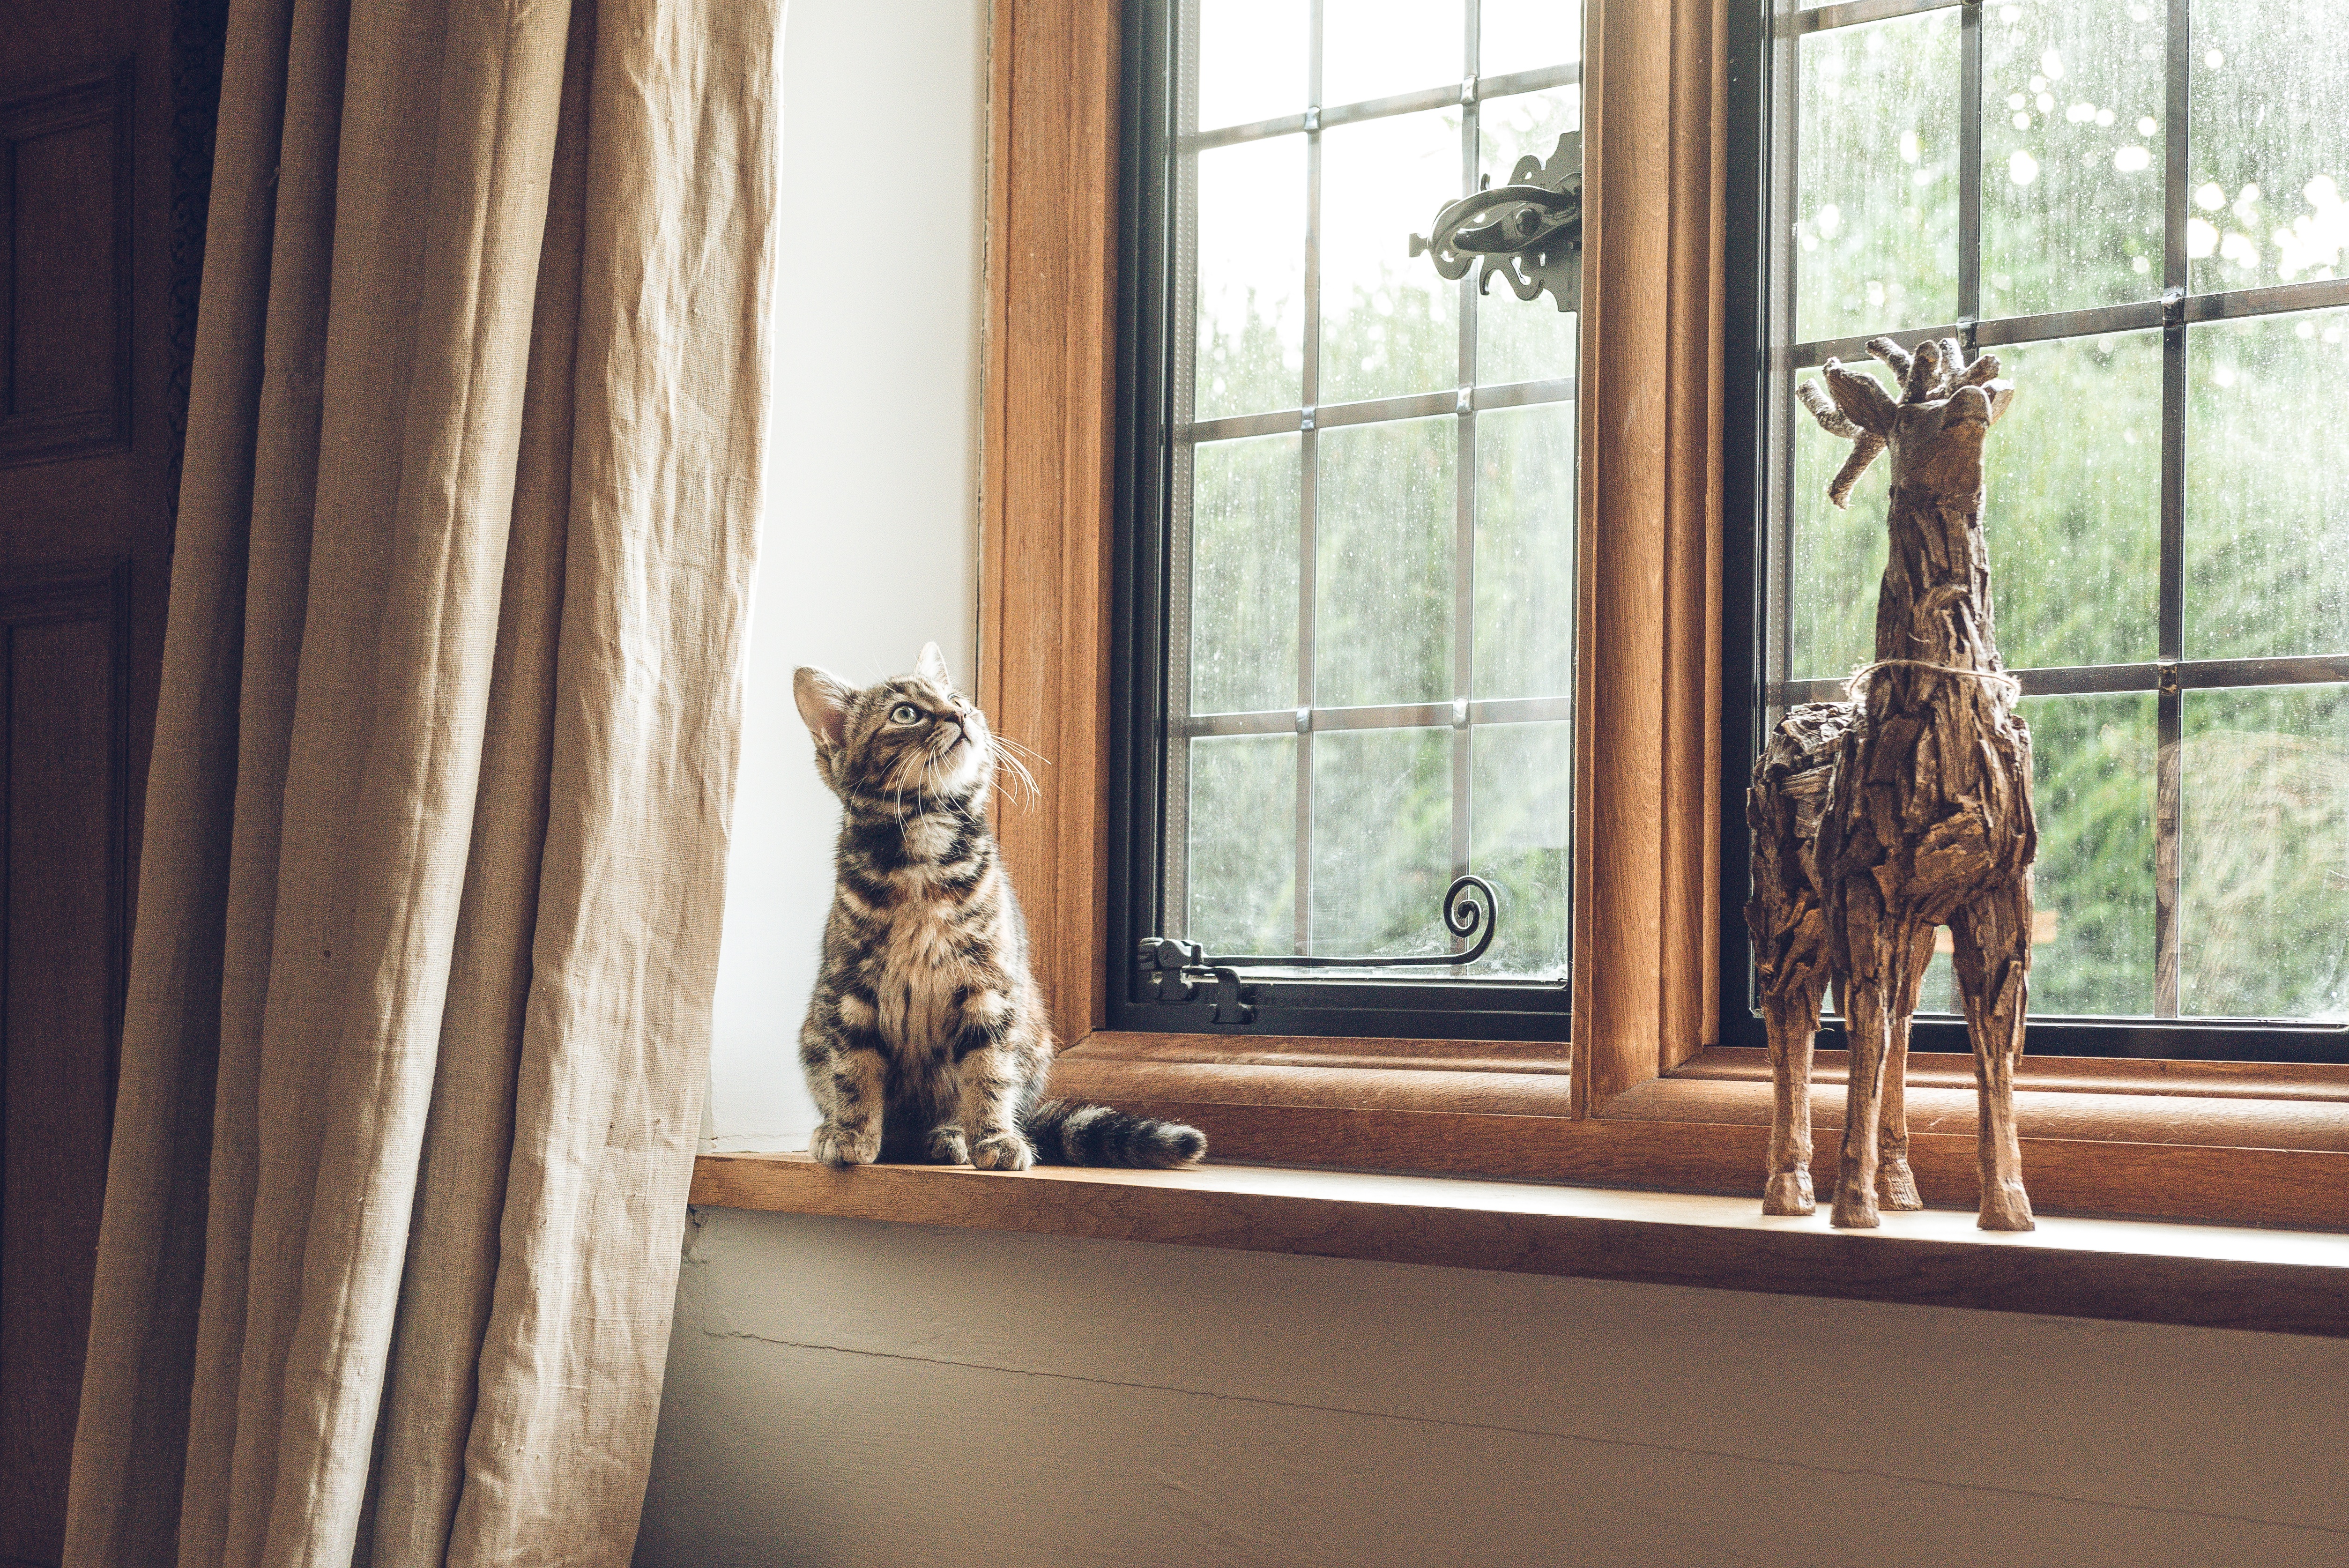
wood, house, window, home, museum, room, interior design, tourist attraction, window covering